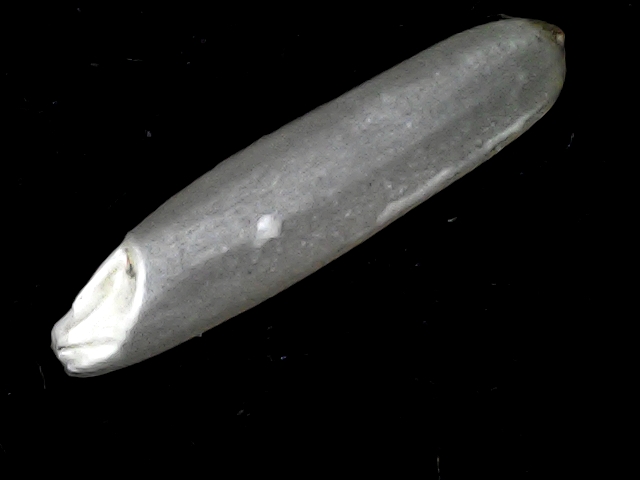
Rice variety: BD57